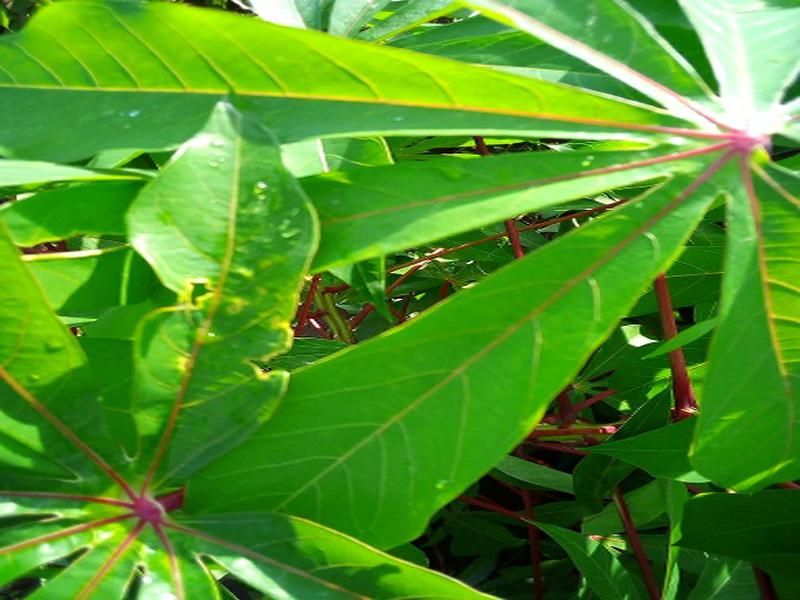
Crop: cassava
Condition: healthy